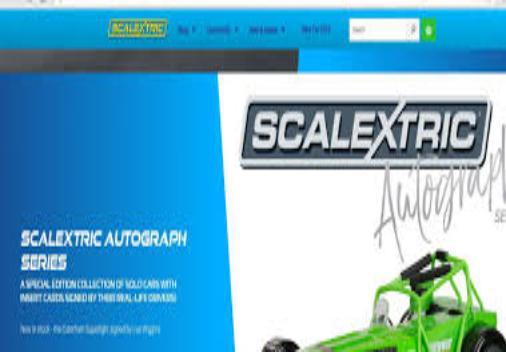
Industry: Transportation